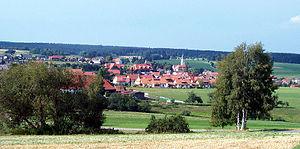
Grafenhausen est une commune allemande, située dans le Land de Bade-Wurtemberg.